Cannabis use disorder

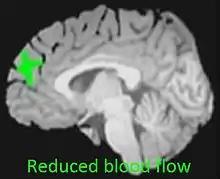
Reduced blood flow in prefrontal cortex of adolescent cannabis users

Cannabis use disorder (CUD), also known as cannabis addiction or marijuana addiction, is a psychiatric disorder defined in the fifth revision of the Diagnostic and Statistical Manual of Mental Disorders (DSM-5) and ICD-11 as the continued use of cannabis despite clinically significant impairment.